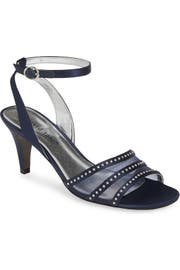
sparkling stone and peekaboo mesh add modern glamour to this lightly cushioned ankle strap sandal